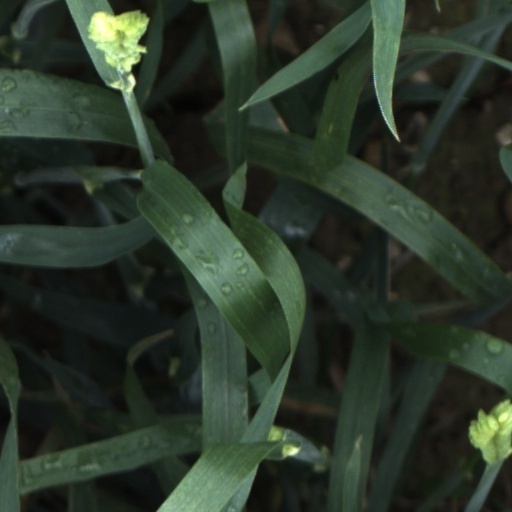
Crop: wheat